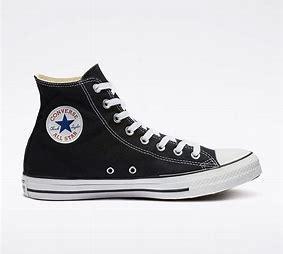
Brand: Converse
Model: Chuck Taylor All Star Hi